Moscow Oblast

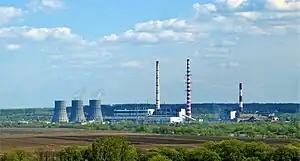
The largest source of electricity in the Moscow region – Kashira Power Plant

In terms of industrial production, Moscow Oblast is second in Russia, after the city of Moscow. The industry of the Oblast relies on imported raw materials, strong scientific and technological base and highly skilled workforce; it is closely linked with the industry of Moscow.